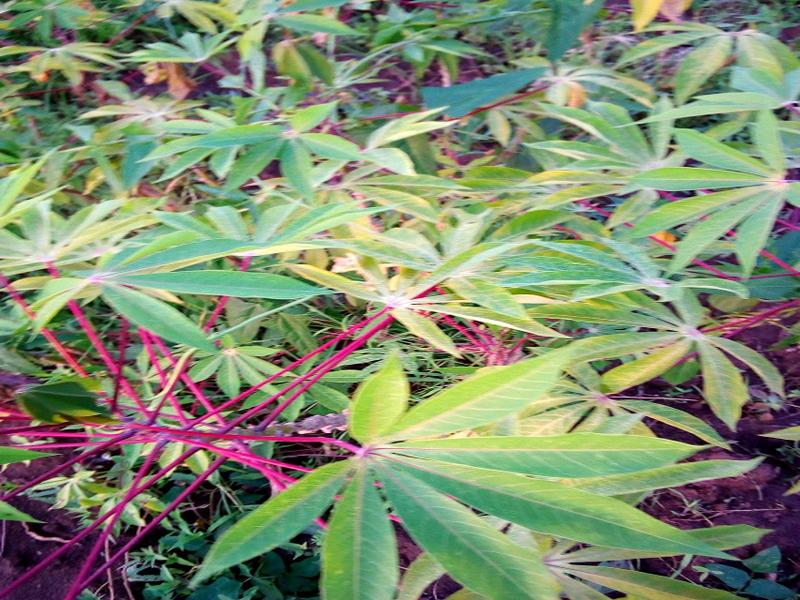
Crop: cassava
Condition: healthy